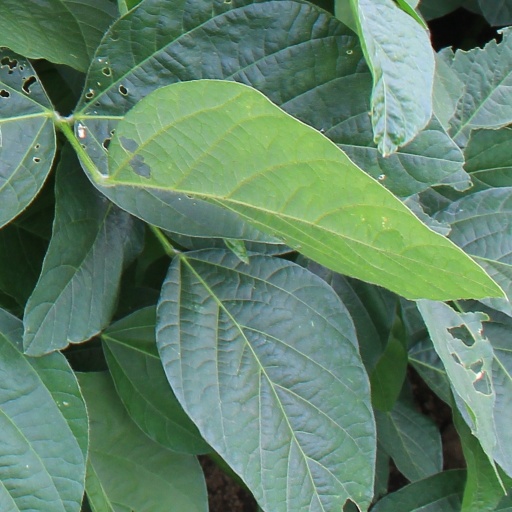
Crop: soybean